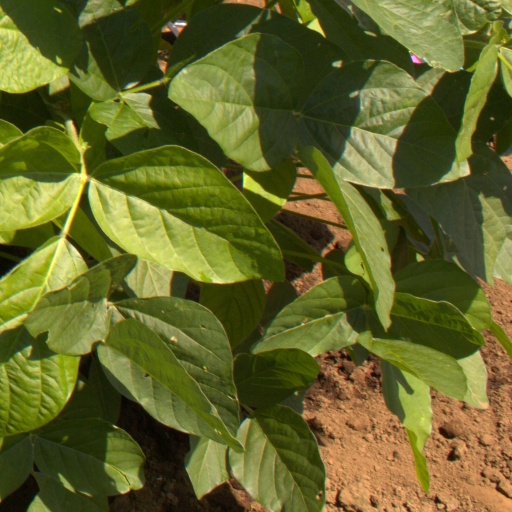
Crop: soybean